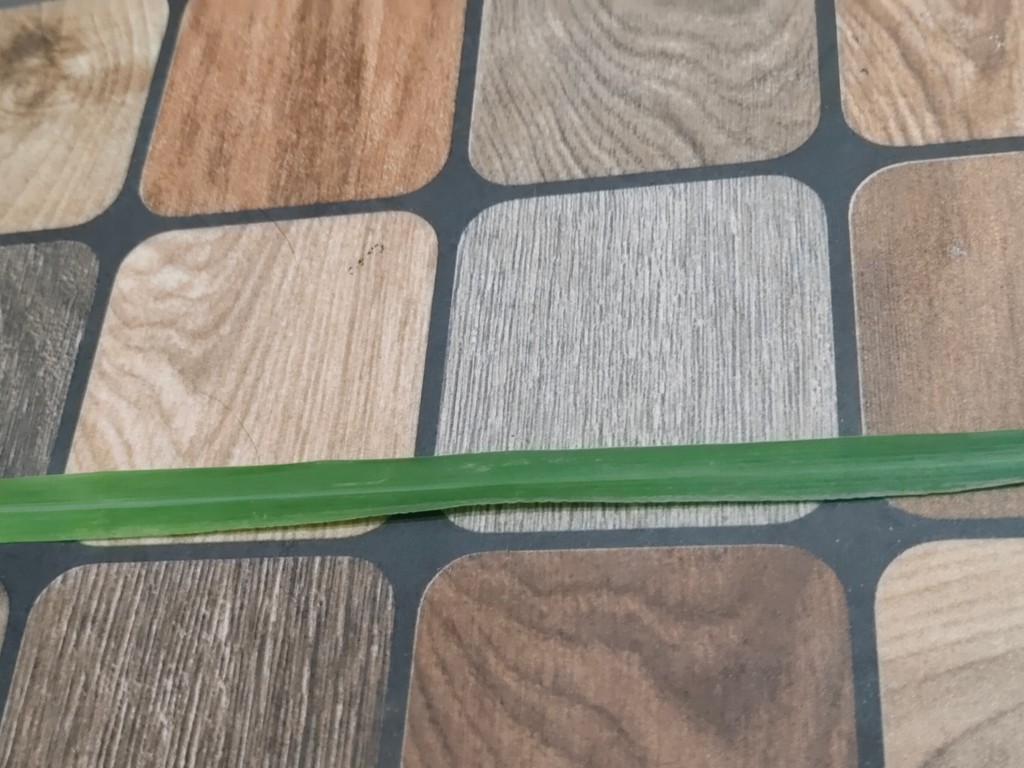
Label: Healthy